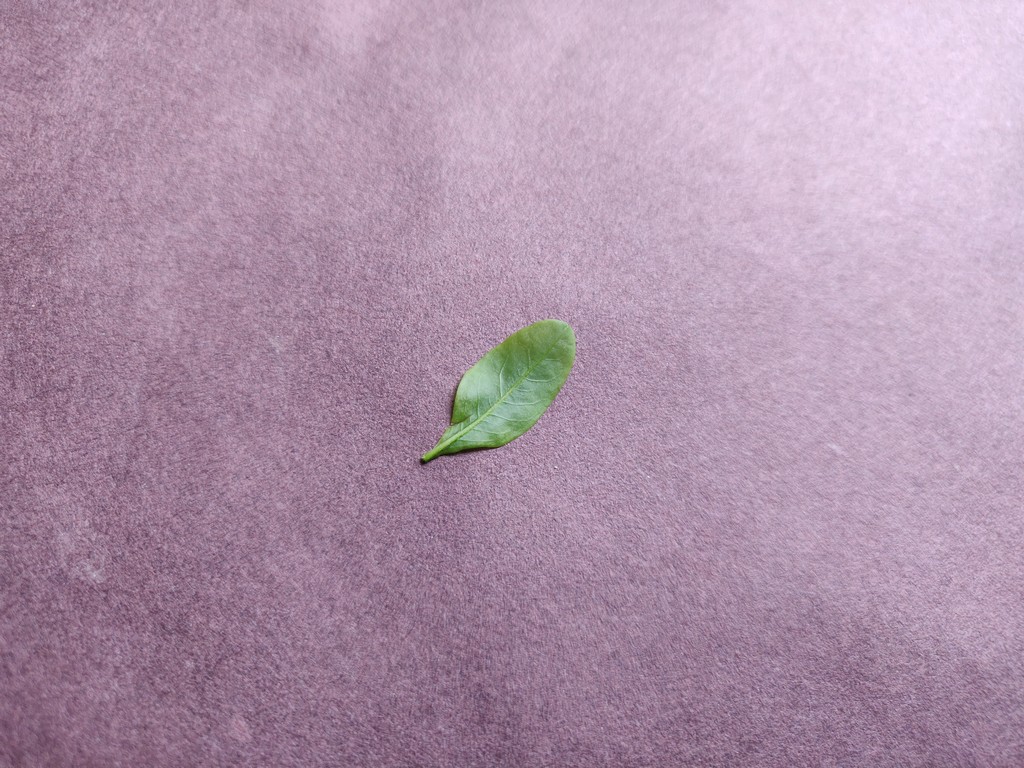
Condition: Healthy
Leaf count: single
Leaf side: back